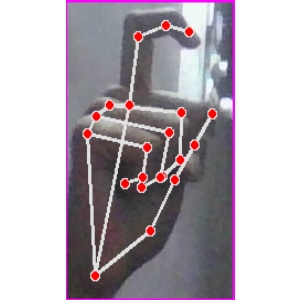
अक्षर: ट